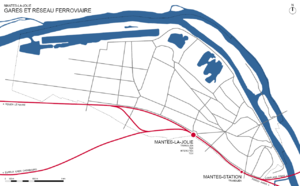
Gares et réseau ferroviaire, Mantes-la-Jolie
Mantes-la-Jolie est une commune française du département des Yvelines et de la région Île-de-France, chef-lieu d'arrondissement. C'est une ville moyenne, située sur la rive gauche de la Seine, à 57 km à l'ouest de Paris.